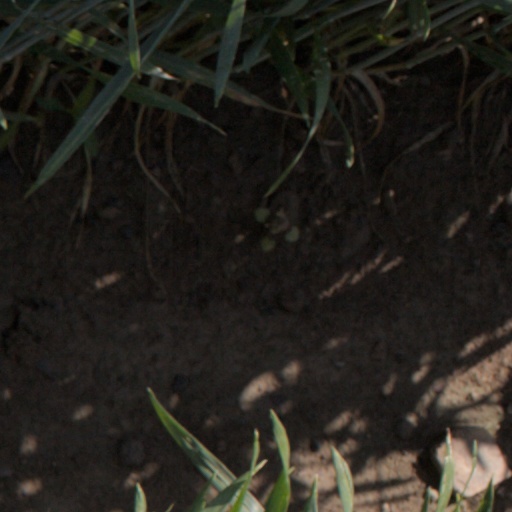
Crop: wheat